The Earl and the Girl

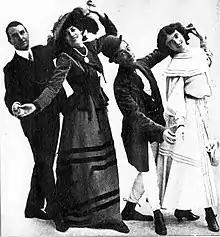
Lytton, Florence Lloyd, Passmore and Agnes Fraser

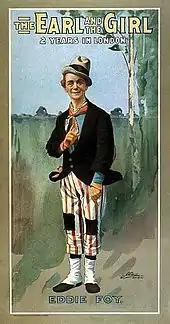
Poster from the New York production, 1905

"The Times" prefaced its review with a lament for the bygone days of Savoy opera, and for the defection of Savoy stars to the new genre of Edwardian musical comedy. As to the show, the paper thought "the merits of the piece are neither great nor new … pointless, often tasteless." The music was pronounced "cheap in form and old-fashioned in its kind." The journal "Judy" thought the production overdone: "the stage is too crowded, and the restlessness of the chorus becomes irritating." The reviewer praised the principal performers and singled out Louie Pounds in particular: "a voice which is worthy of better things."